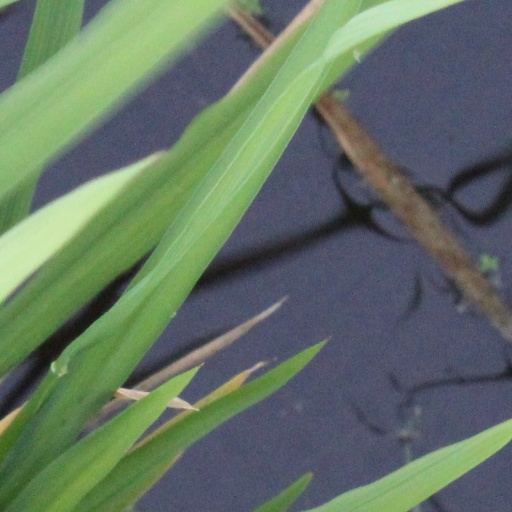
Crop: rice